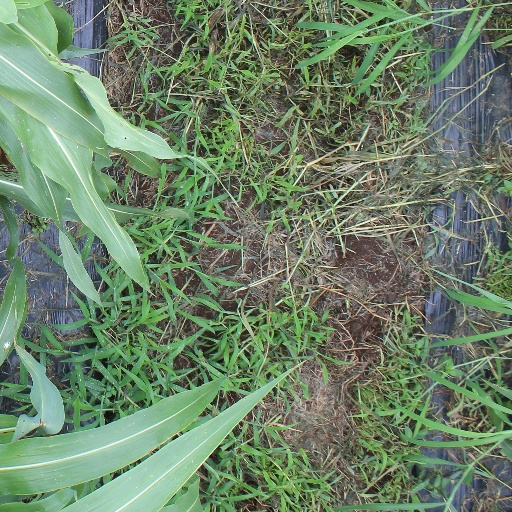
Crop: sorghum